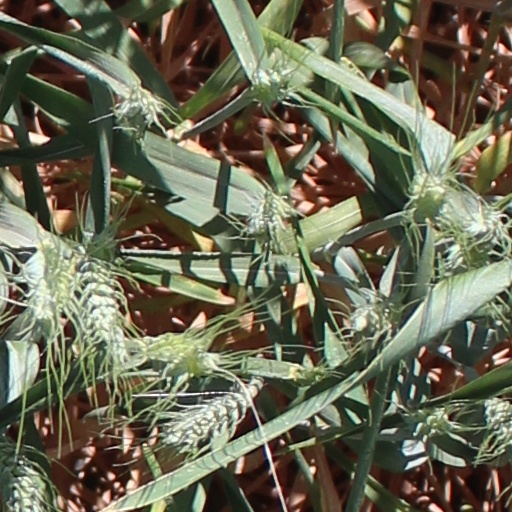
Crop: wheat